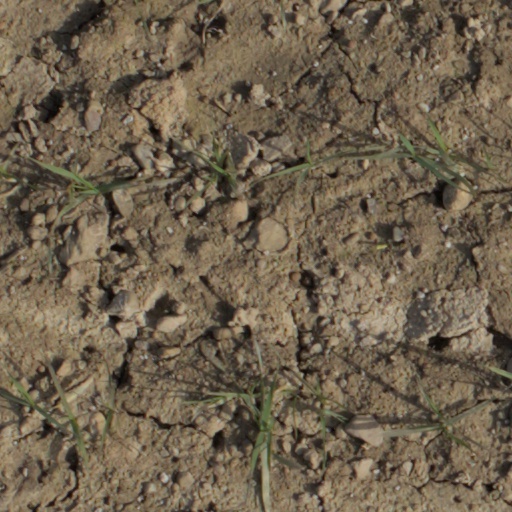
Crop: wheat